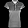
Label: T - shirt / top